Beer and Pretzels

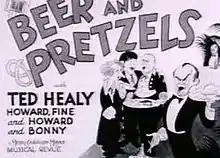

Beer and Pretzels is the second of five short films starring Ted Healy and His Stooges (Moe Howard, Larry Fine and Curly Howard) released by Metro-Goldwyn-Mayer on August 26, 1933. A musical-comedy film, the film also featured Bonnie Bonnell, Healy's girlfriend at the time.